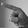
ASL letter: P